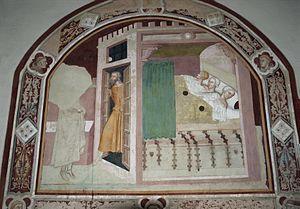
Le couvent San Lucchese se situe à Poggibonsi dans la province de Sienne, construit sur les bases de l'église primitive romaine Santa Maria in Camaldo.
Bartolo di Fredi ou Manfredi De Battilori est un peintre de l'école siennoise de la période gothique du Trecento.